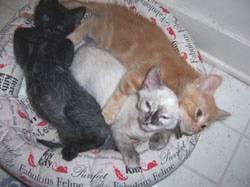
cat